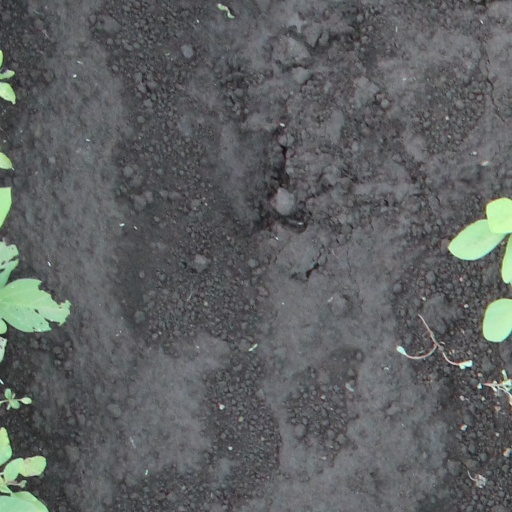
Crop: soybean